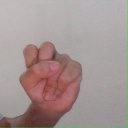
अक्षर: स